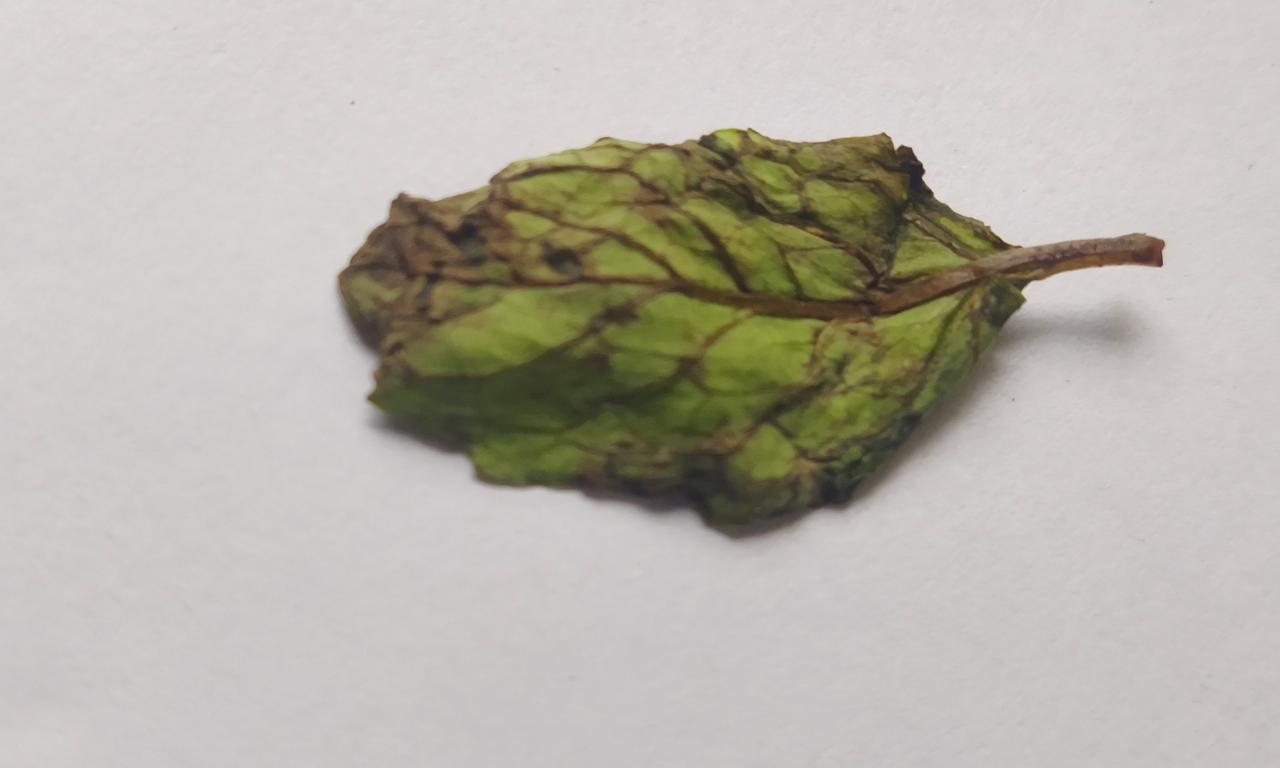
Label: Spoiled